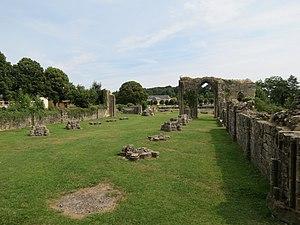
Abbaye de Saint-Évroult.
L’abbaye de Saint-Évroult est une ancienne abbaye bénédictine construite sur ce qui est aujourd'hui le territoire de la commune de Saint-Évroult-Notre-Dame-du-Bois. Elle est aujourd'hui en ruines et fait l’objet d’un classement au titre des monuments historiques depuis le 17 janvier 1967.